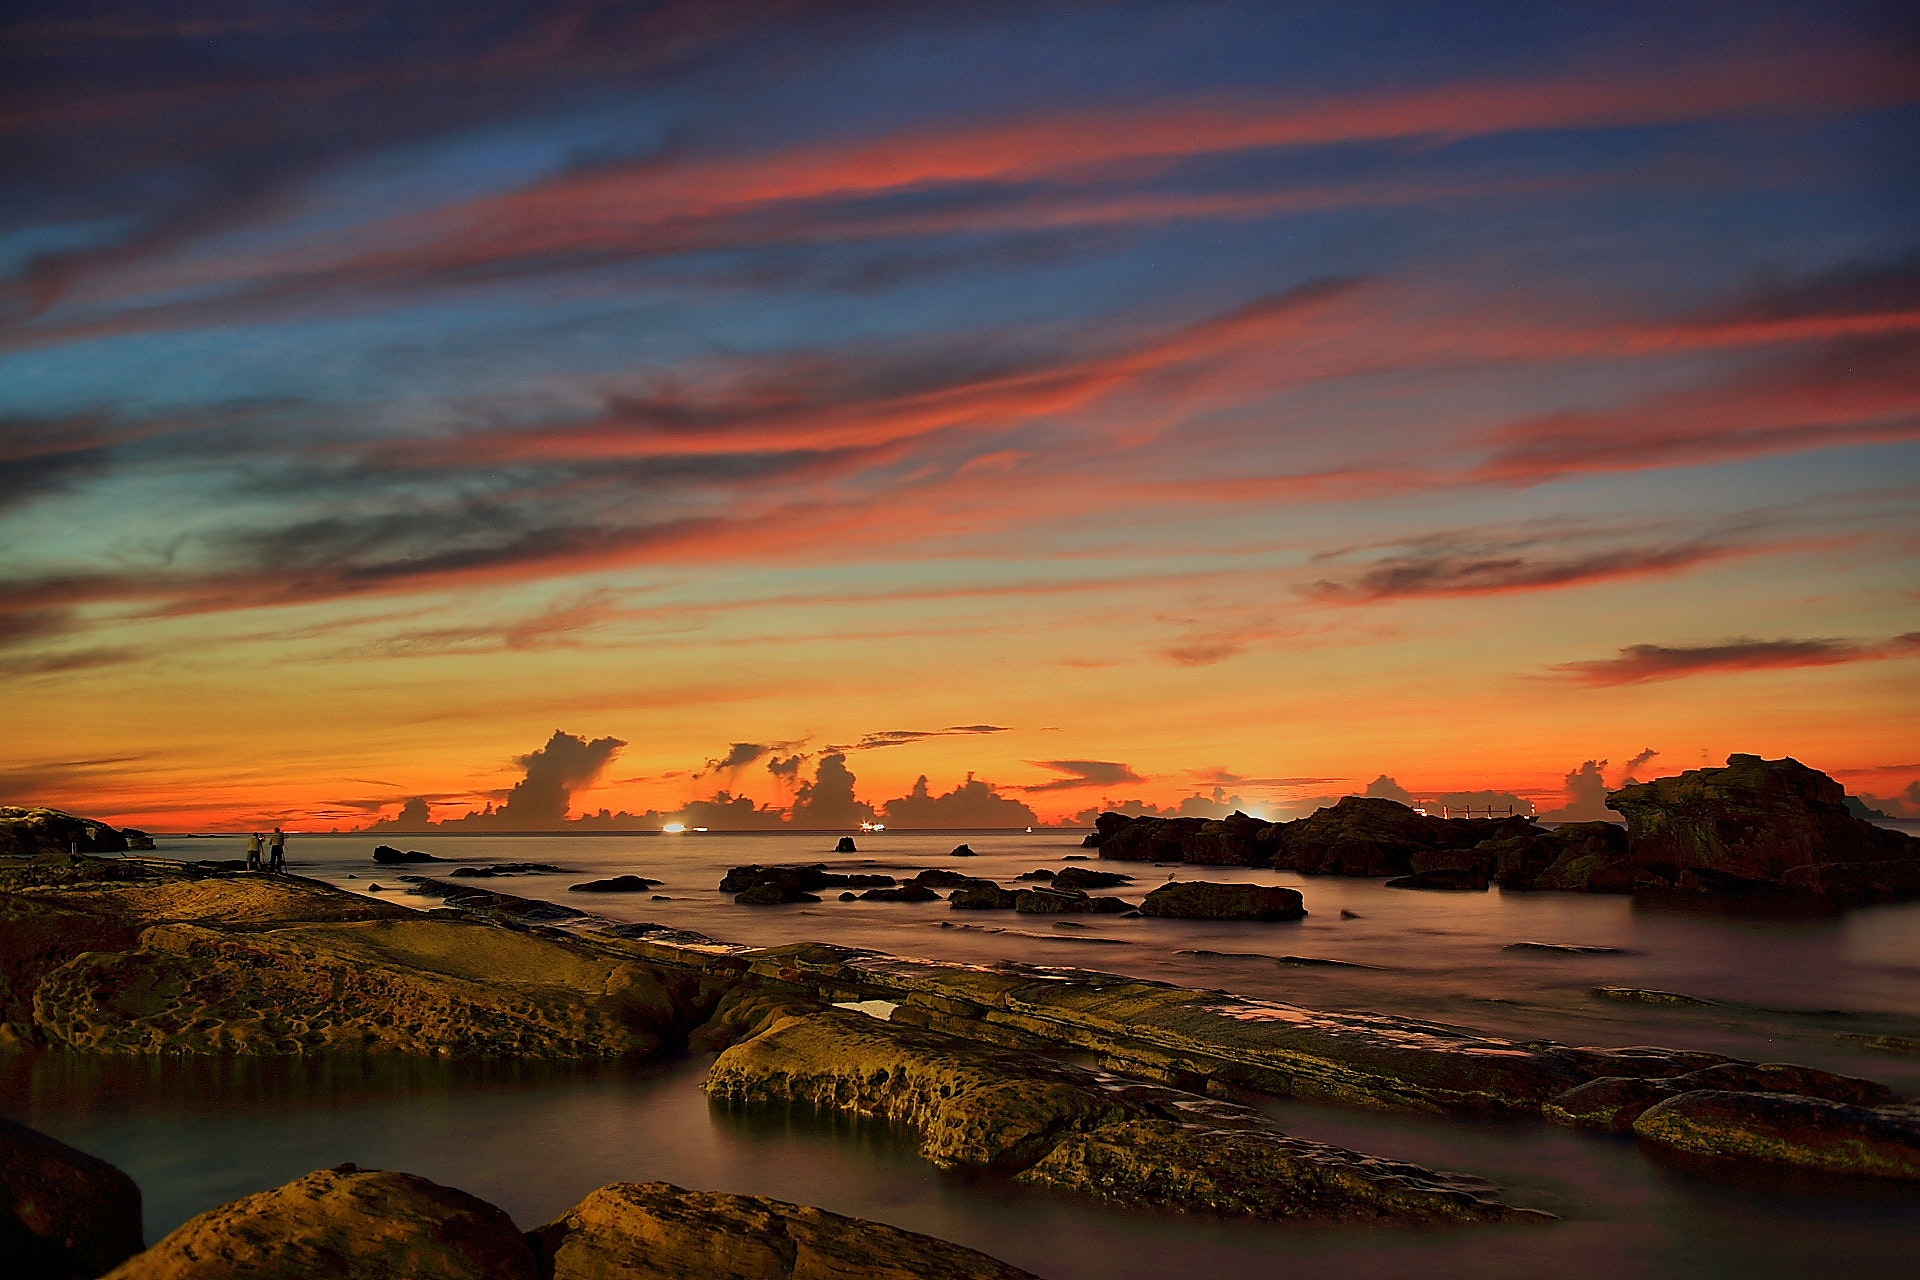
sky, nature, sunset, afterglow, sea, sunrise, horizon, cloud, coast, shore, natural landscape, rock, dusk, evening, ocean, morning, water, dawn, calm, landscape, red sky at morning, headland, atmosphere, beach, bay, reflection, wave, coastal and oceanic landforms, photography, sunlight, inlet, skerry, tide